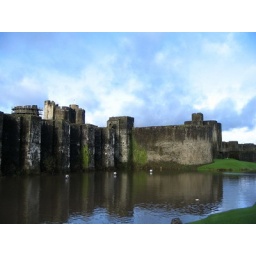
Caerphilly Castle and its moat under the magically blue sky